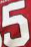
Number: 5